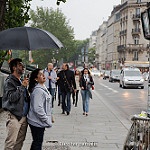
Label: street